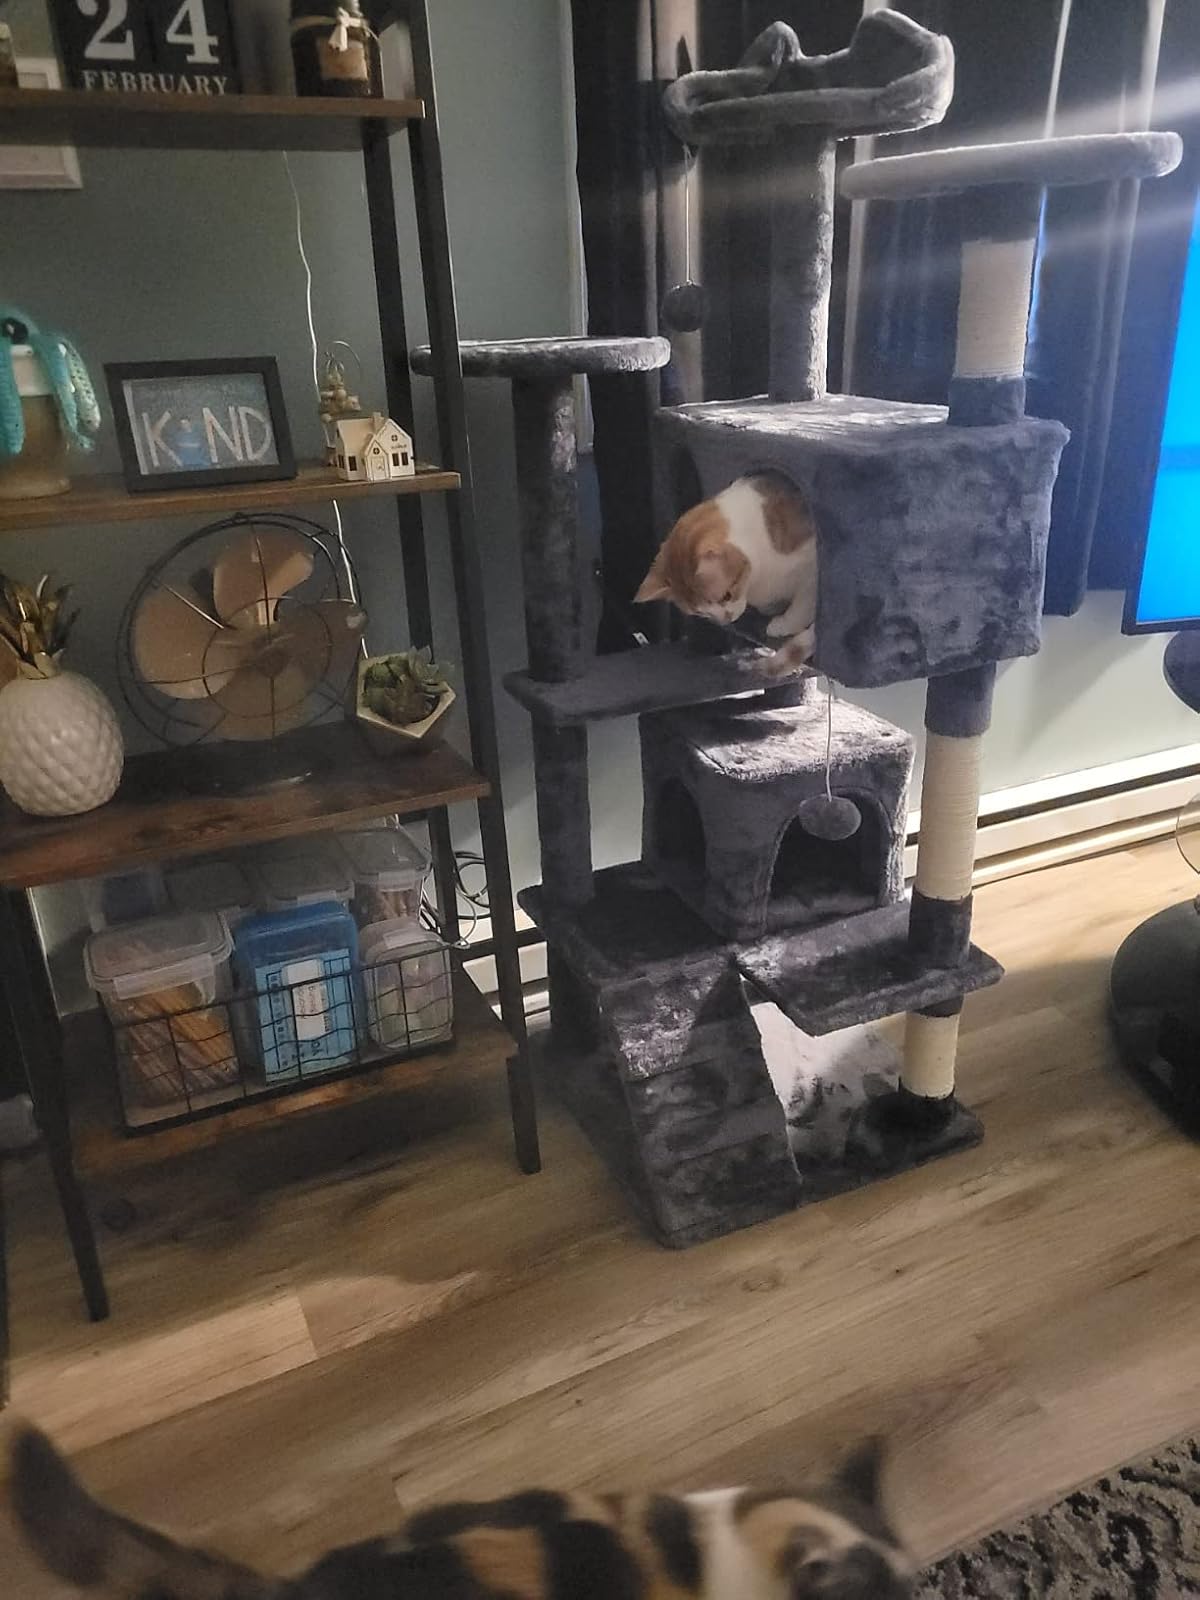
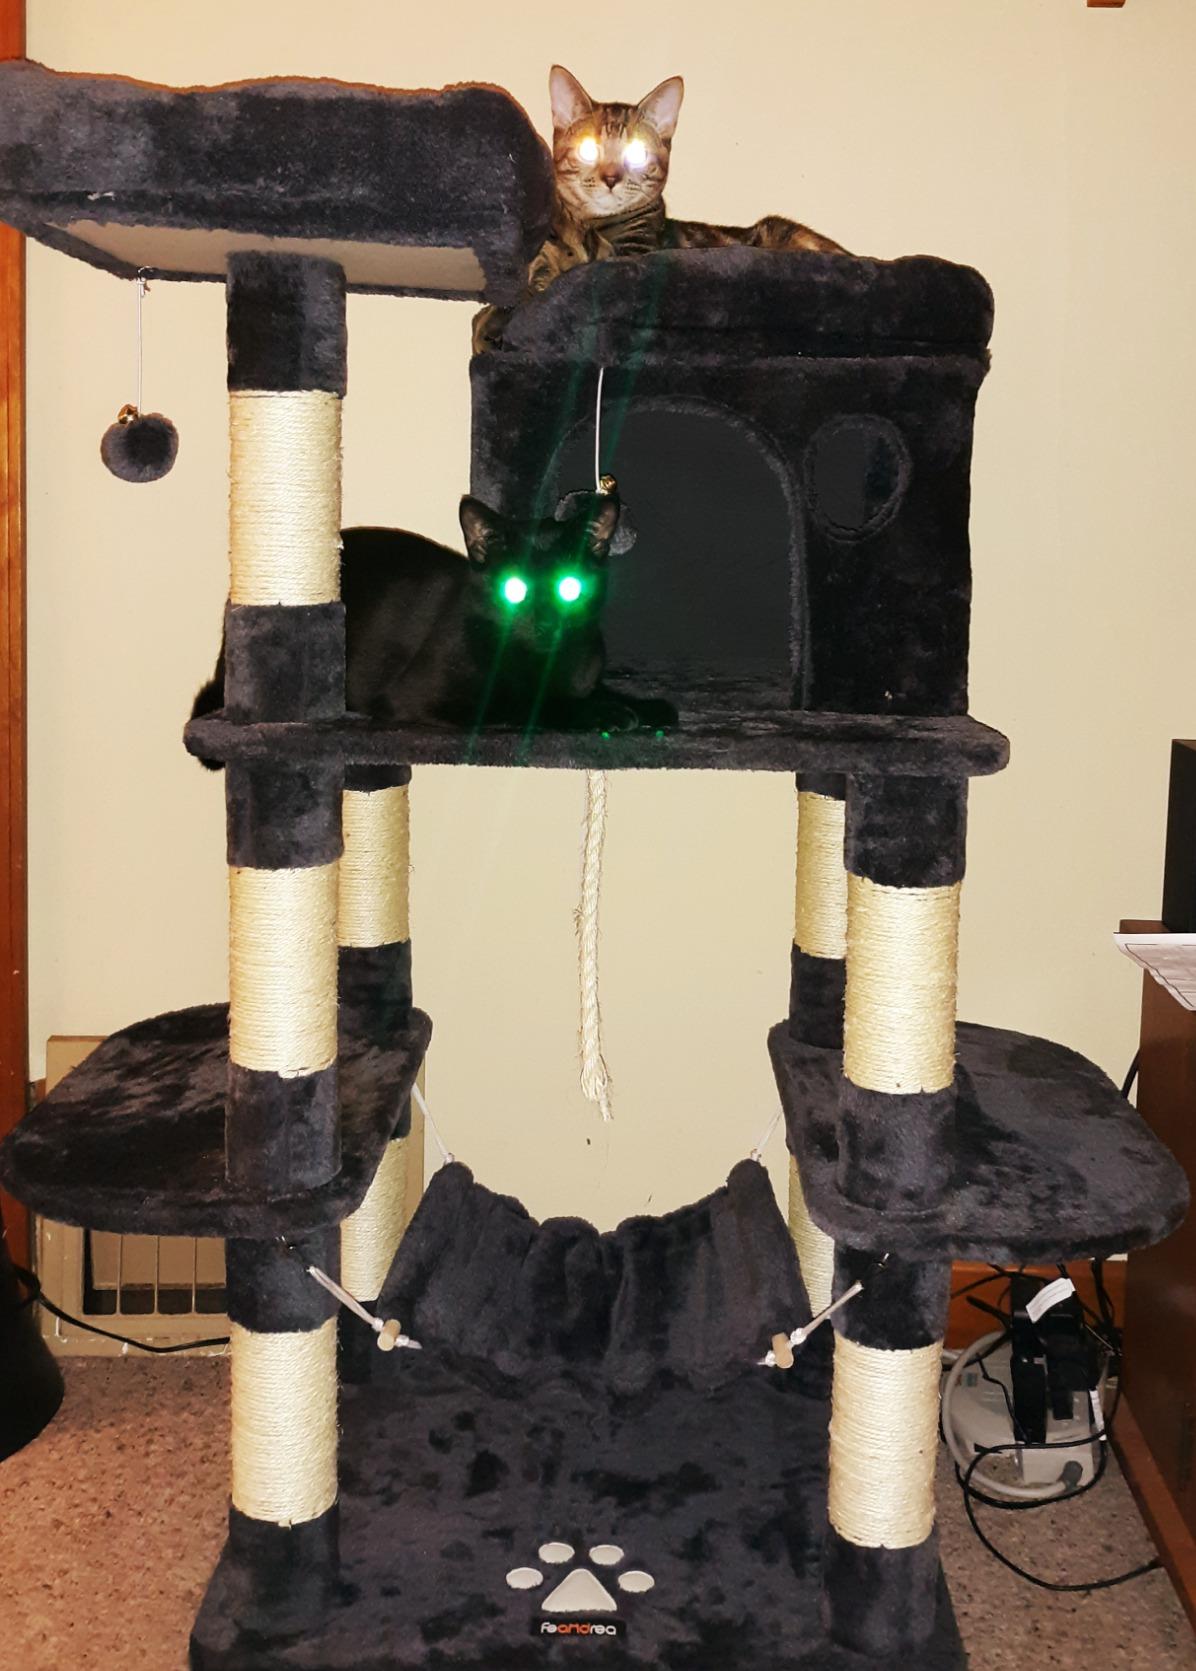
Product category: items_cat tree
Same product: no